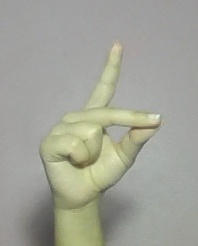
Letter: ta